Boltby

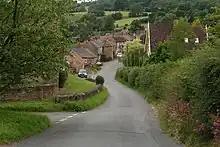
Boltby, 2014

Boltby is mentioned in the "Domesday Book" as "Boltebi" in the "Yalestre" hundred. After the Norman invasion, the land was owned by "Hugh, son of Baldric". He granted Lordship of the local manor to "Gerald of Boltby". Previously the Lord of the manor was "Sumarlithi, son of Karli".